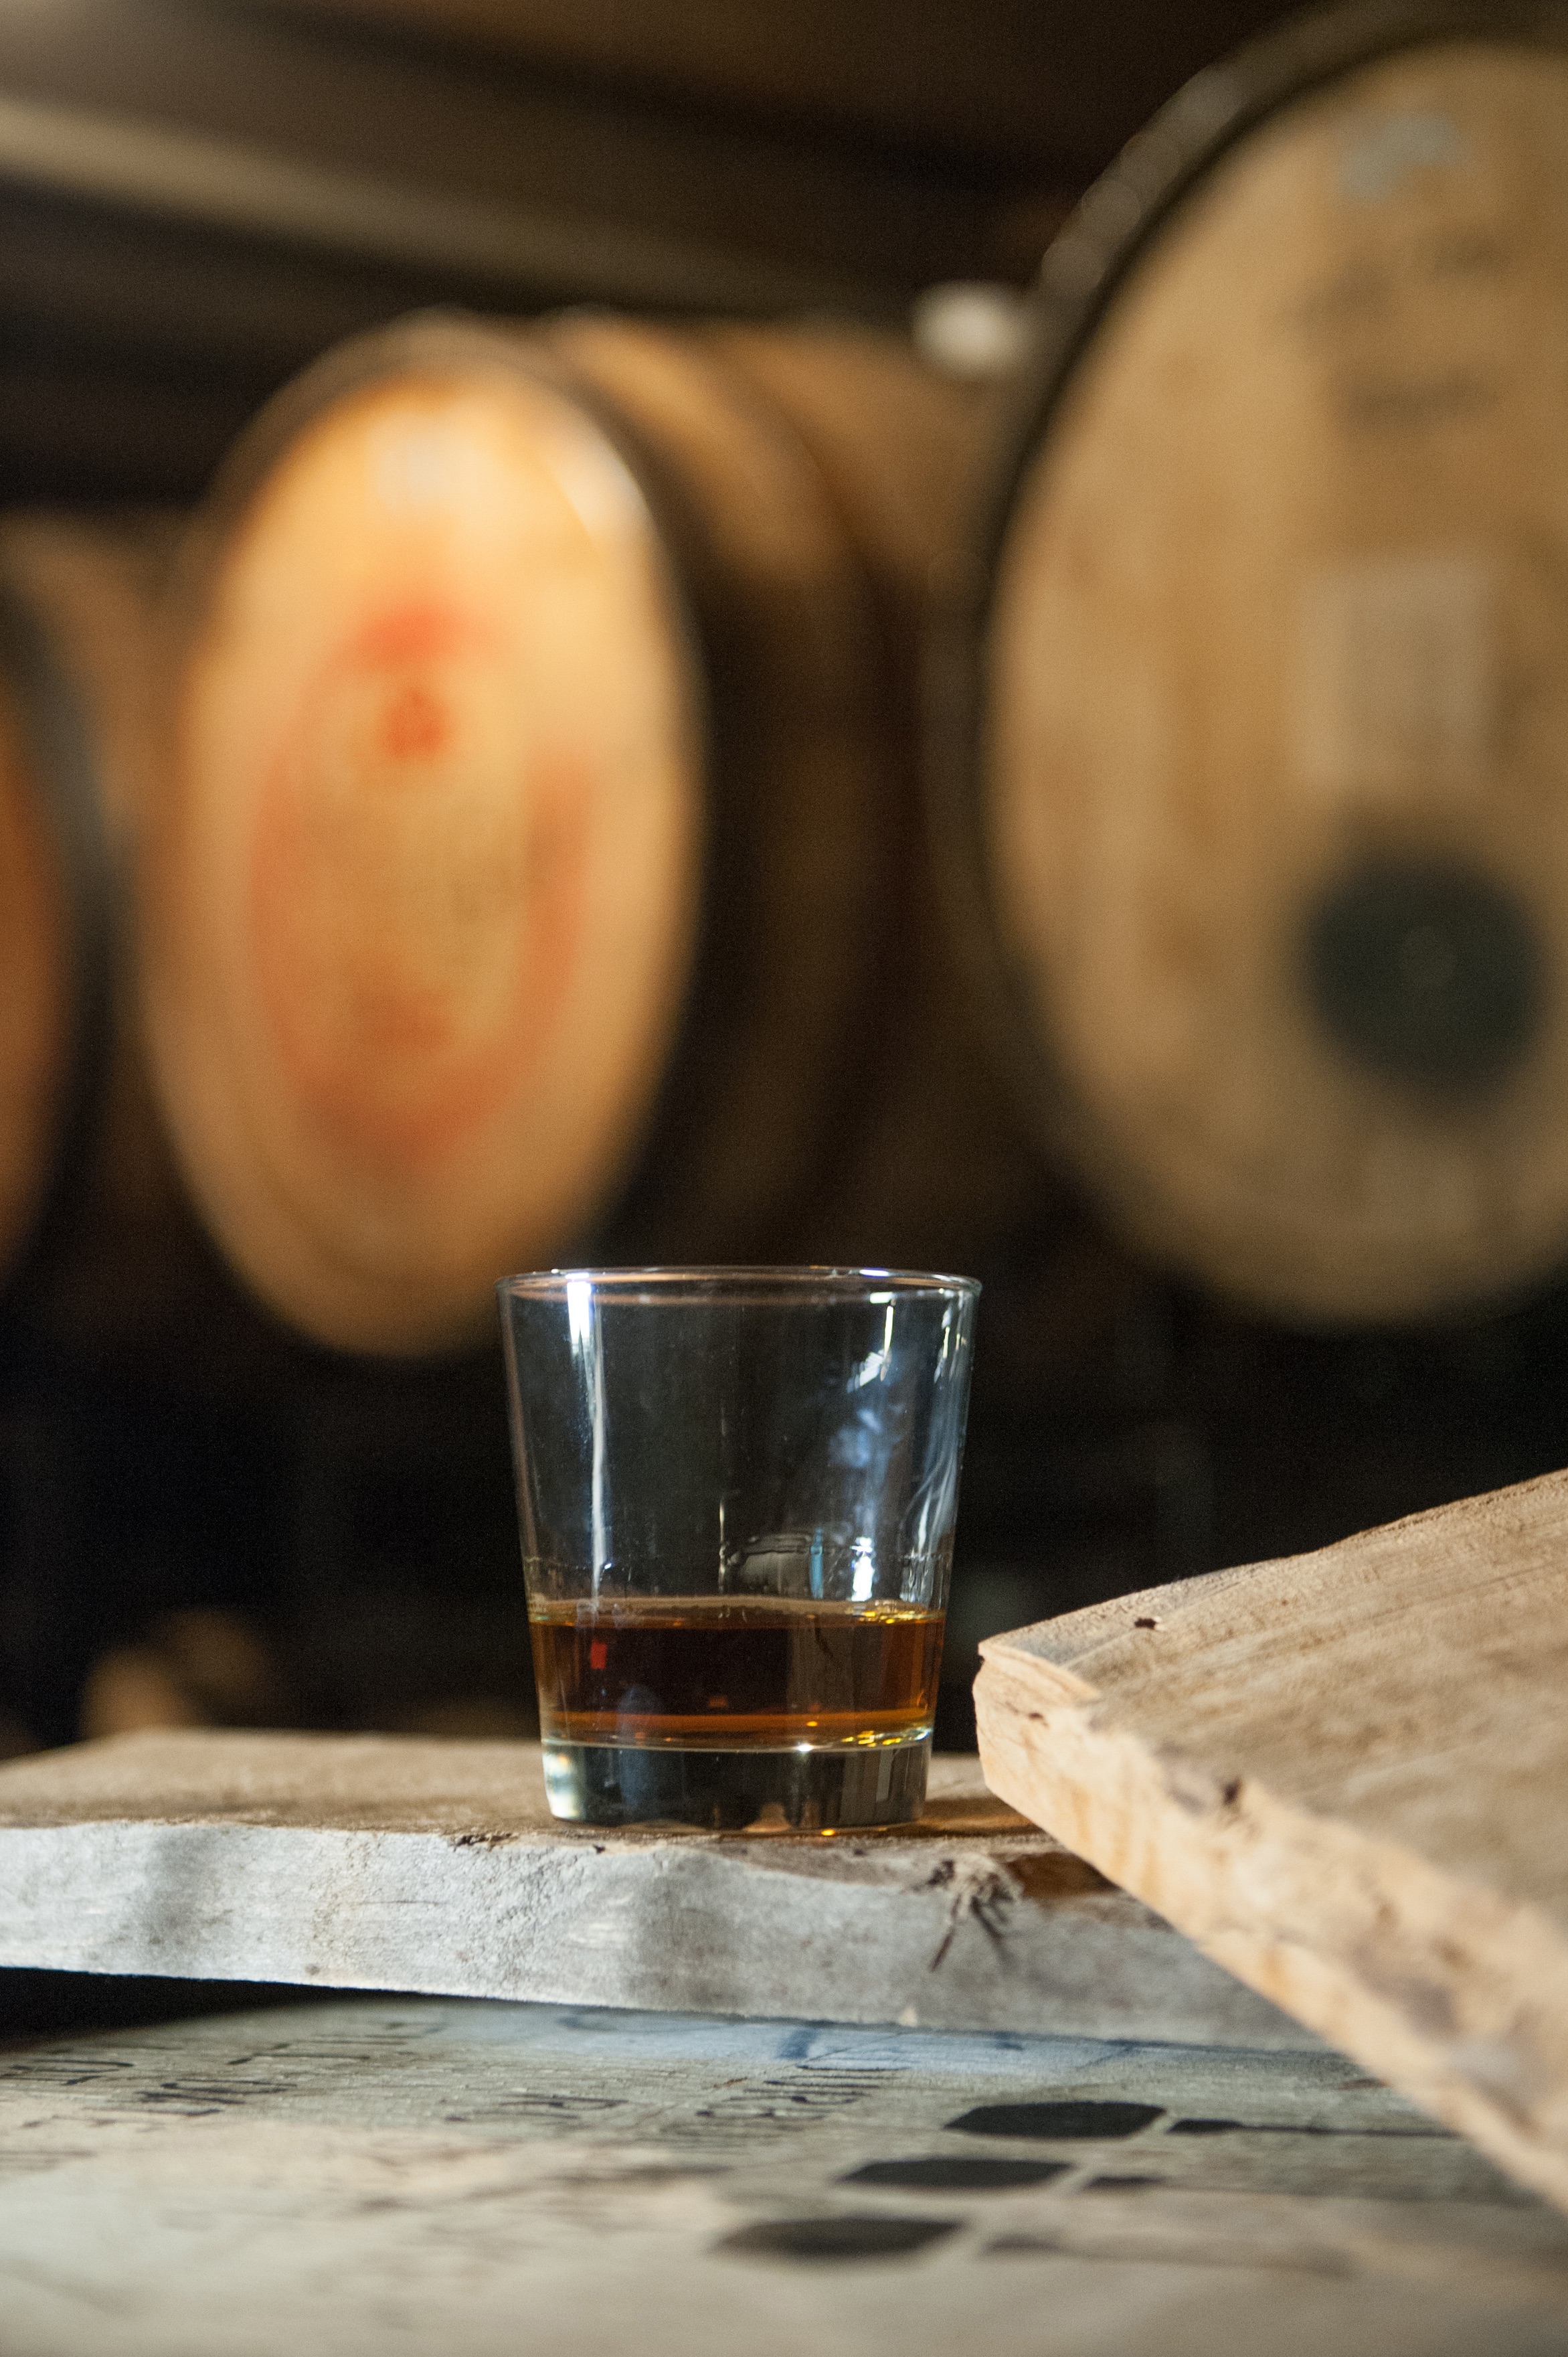
wine, glass, food, drink, cocktail, close up, macro photography, flavor, alcoholic beverage, sense, man made object, distilled beverage